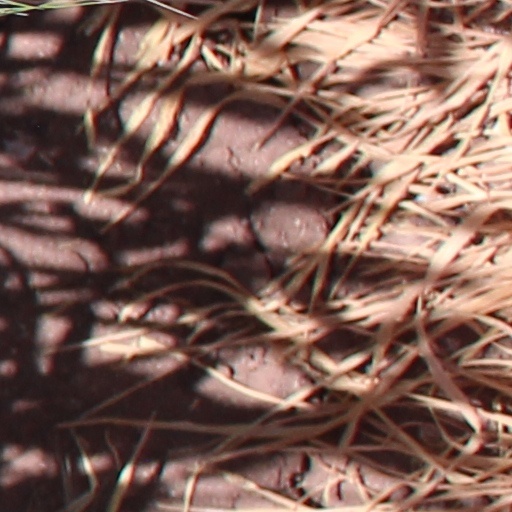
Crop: wheat